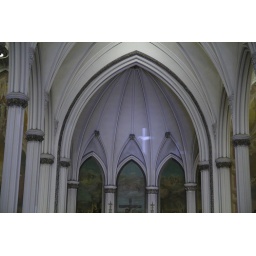
the light from a window casts the shape of the cross in the air